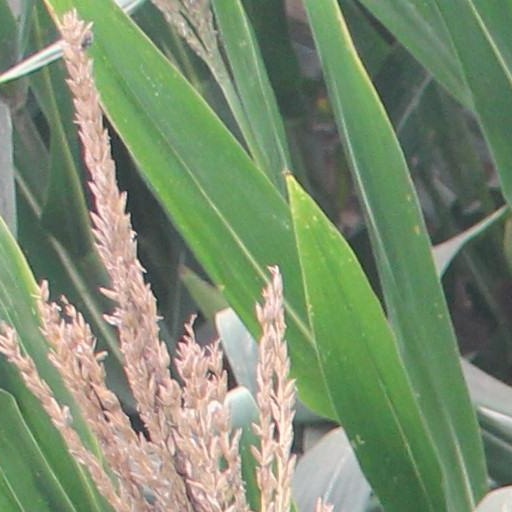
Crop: maize; corn